New Order (Nazism)

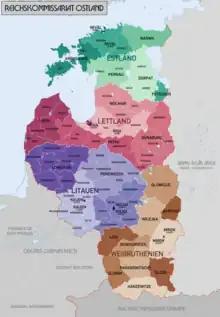
Nazi-planned administration of the Baltic region

Hitler observed that permanent German bases might be established in Belgrade (possibly to be renamed to "Prinz-Eugen-Stadt") and Thessaloniki. The "Reichfestung Belgrad" had been referred to in a "great secret memorandum" by Secretary of State and SS Brigade Chief Wilhelm Stuckart in 1941, being about the situation and future fate of Germany in the territories of the former Yugoslavia, based on scripts of 1939 from Werner Lorenz and the Hauptamt Volksdeutsche Mittelstelle. Names such as "Prinz-Eugen-Gau, Reichsgau Banat, Donauprotektorat, Schwabenland, Donaudeutschland" or "Autonomes Siebenbürgen" were proposed to designate said territory. This buffer state of Germans of Serbia would have been for the purpose of ensuring permanent German supremacy over the Danube basin, and then, to plan an economic reorganization of the Balkans. The resettlement of Germans in this administrative division was planned to be the logical consequence.